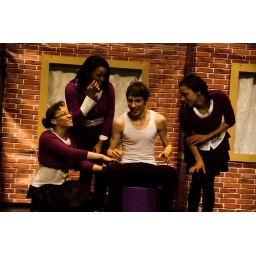
Foto's van de Try Out van Booming Rotterdam door Young Stage in de Hennekijnstraat. Fotograaf Jaap Kooiman